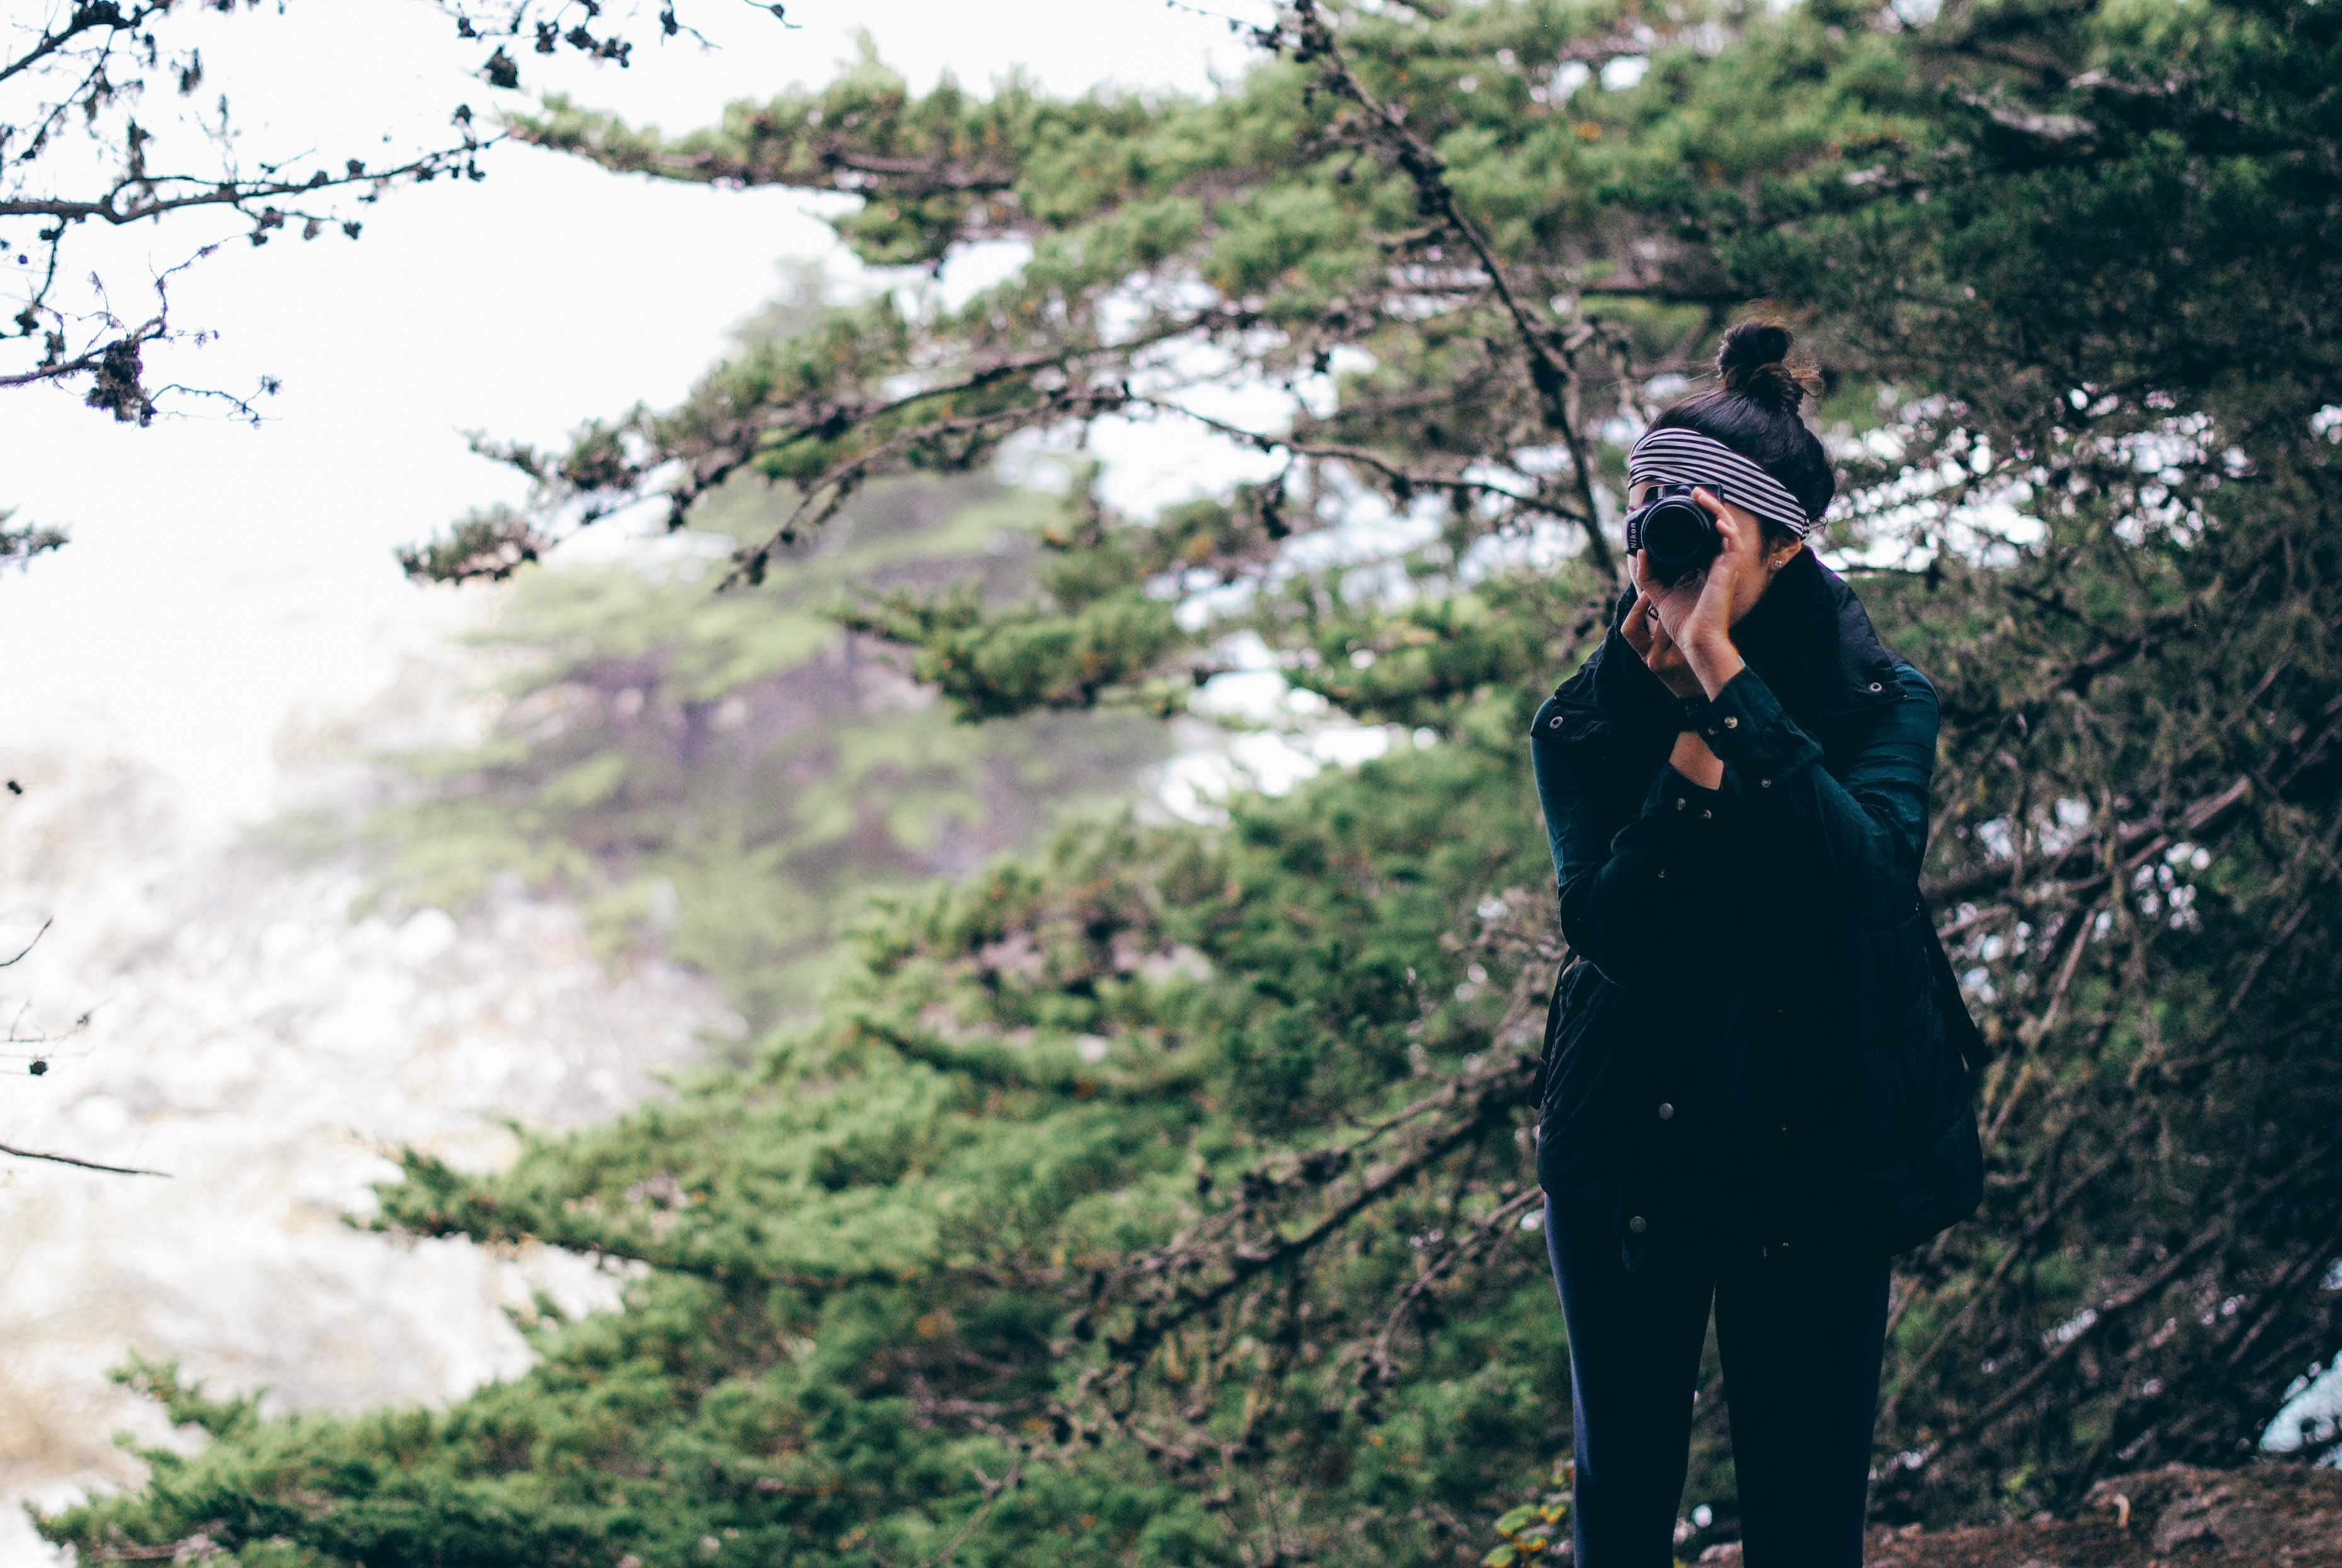
tree, plant, flower, extreme sport, woody plant